Horae

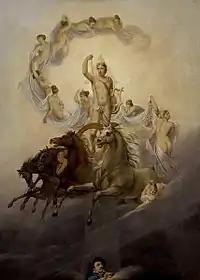
"Apollo with the Hours" by Georg Friedrich Kersting (1822)

Of the first, more familiar, triad associated with Aphrodite and Zeus is their origins as emblems of times of life, growth (and the classical three seasons of year):